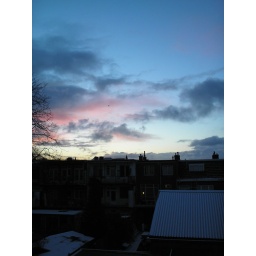
From my bedroom window in winter, Utrecht